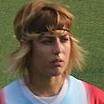
Age: 21